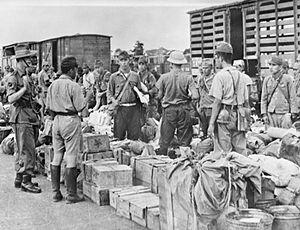
La 18e armée régionale est une composante de l'armée impériale japonaise basée en Bangkok durant la Seconde Guerre mondiale.